Black River Falls, Wisconsin

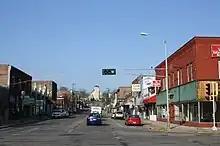
Looking west at downtown Black River Falls on WIS 54

As of the census of 2020, the population was 3,523. The population density was . There were 1,748 housing units at an average density of . The racial makeup of the city was 86.3% White, 6.0% Native American, 1.1% Black or African American, 0.3% Asian, 0.9% from other races, and 5.4% from two or more races. Ethnically, the population was 3.1% Hispanic or Latino of any race.